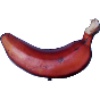
Label: Banana Red 1